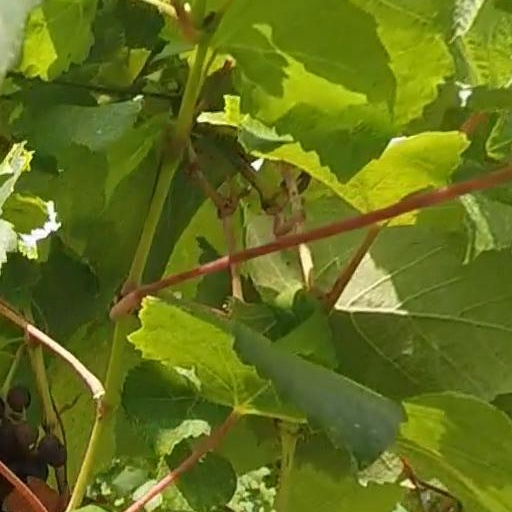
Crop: grape